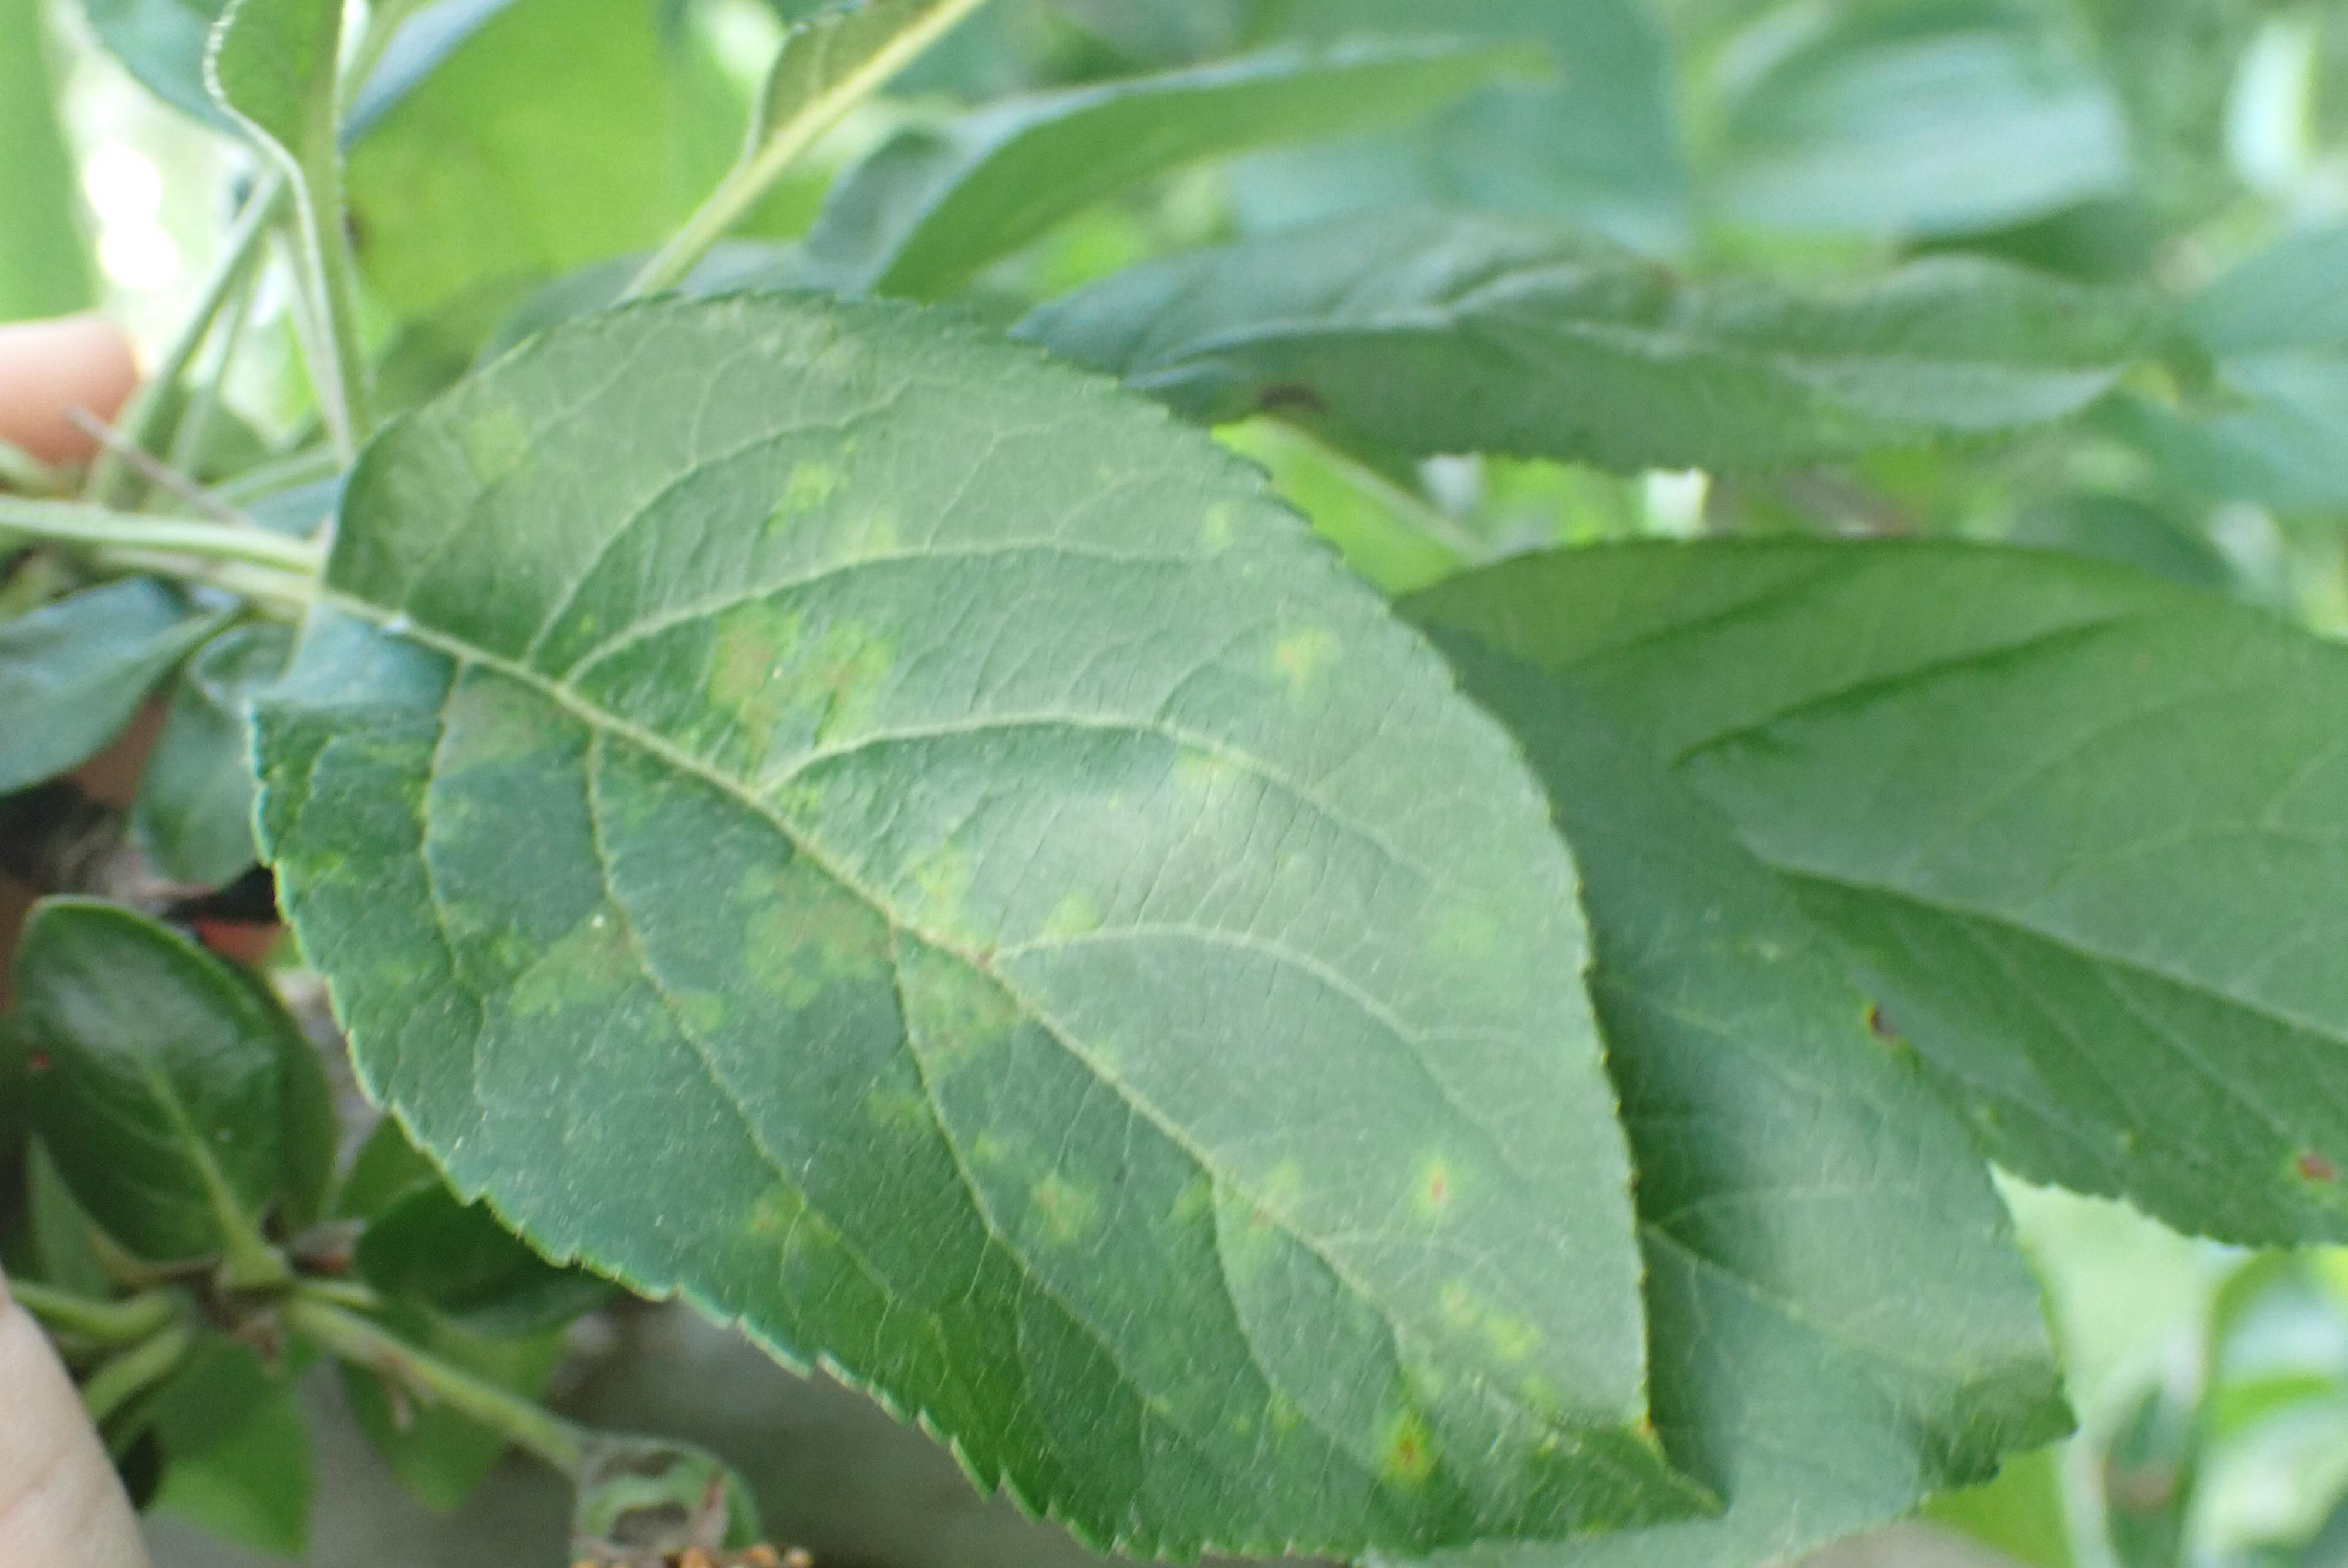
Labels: scab